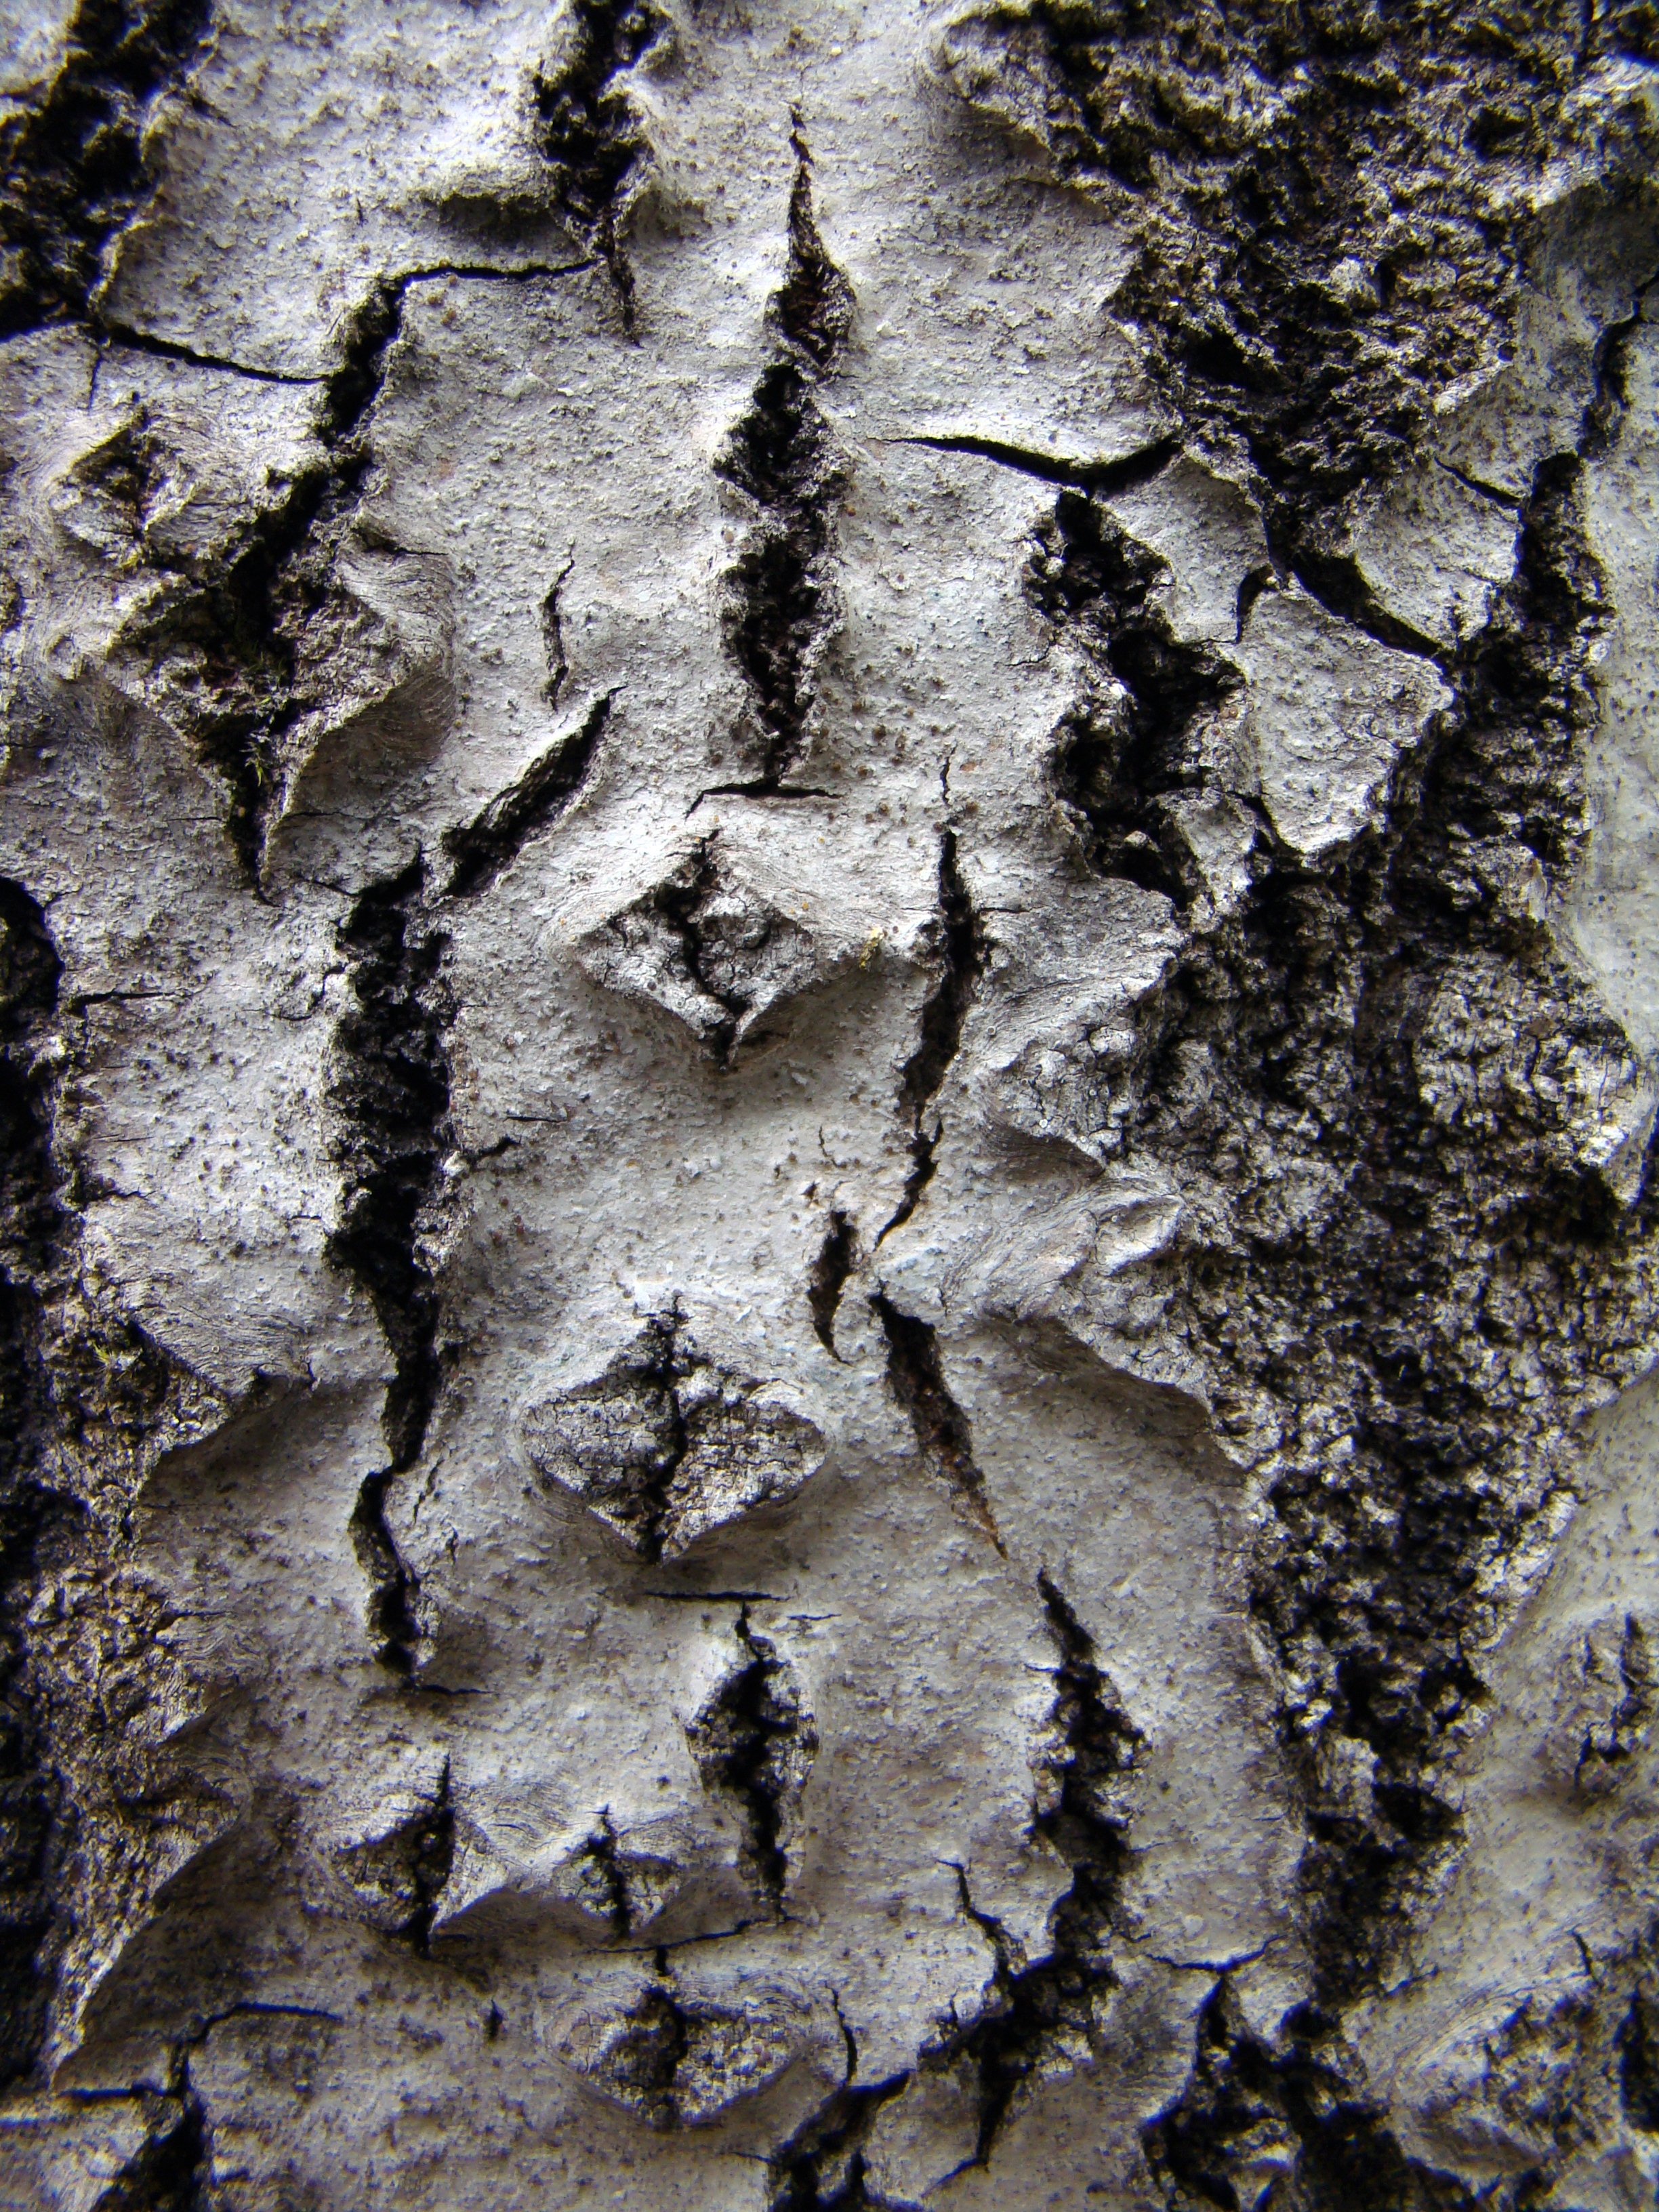
tree, branch, plant, wood, texture, leaf, trunk, wall, birch, soil, rough, close up, geology, flowering plant, woody plant, land plant